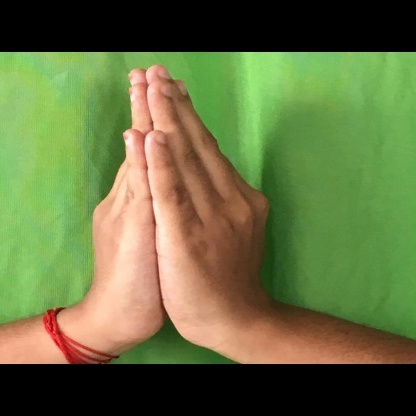
Mudra: Anjali